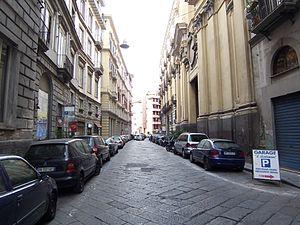
La via Chiatamone est une rue de Naples située entre la mer et la paroi rocheuse du mont Echia dans le Borgo Santa Lucia.